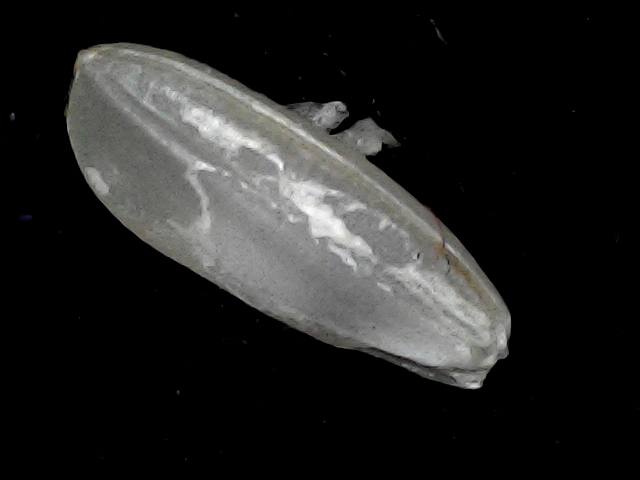
Rice variety: BD91